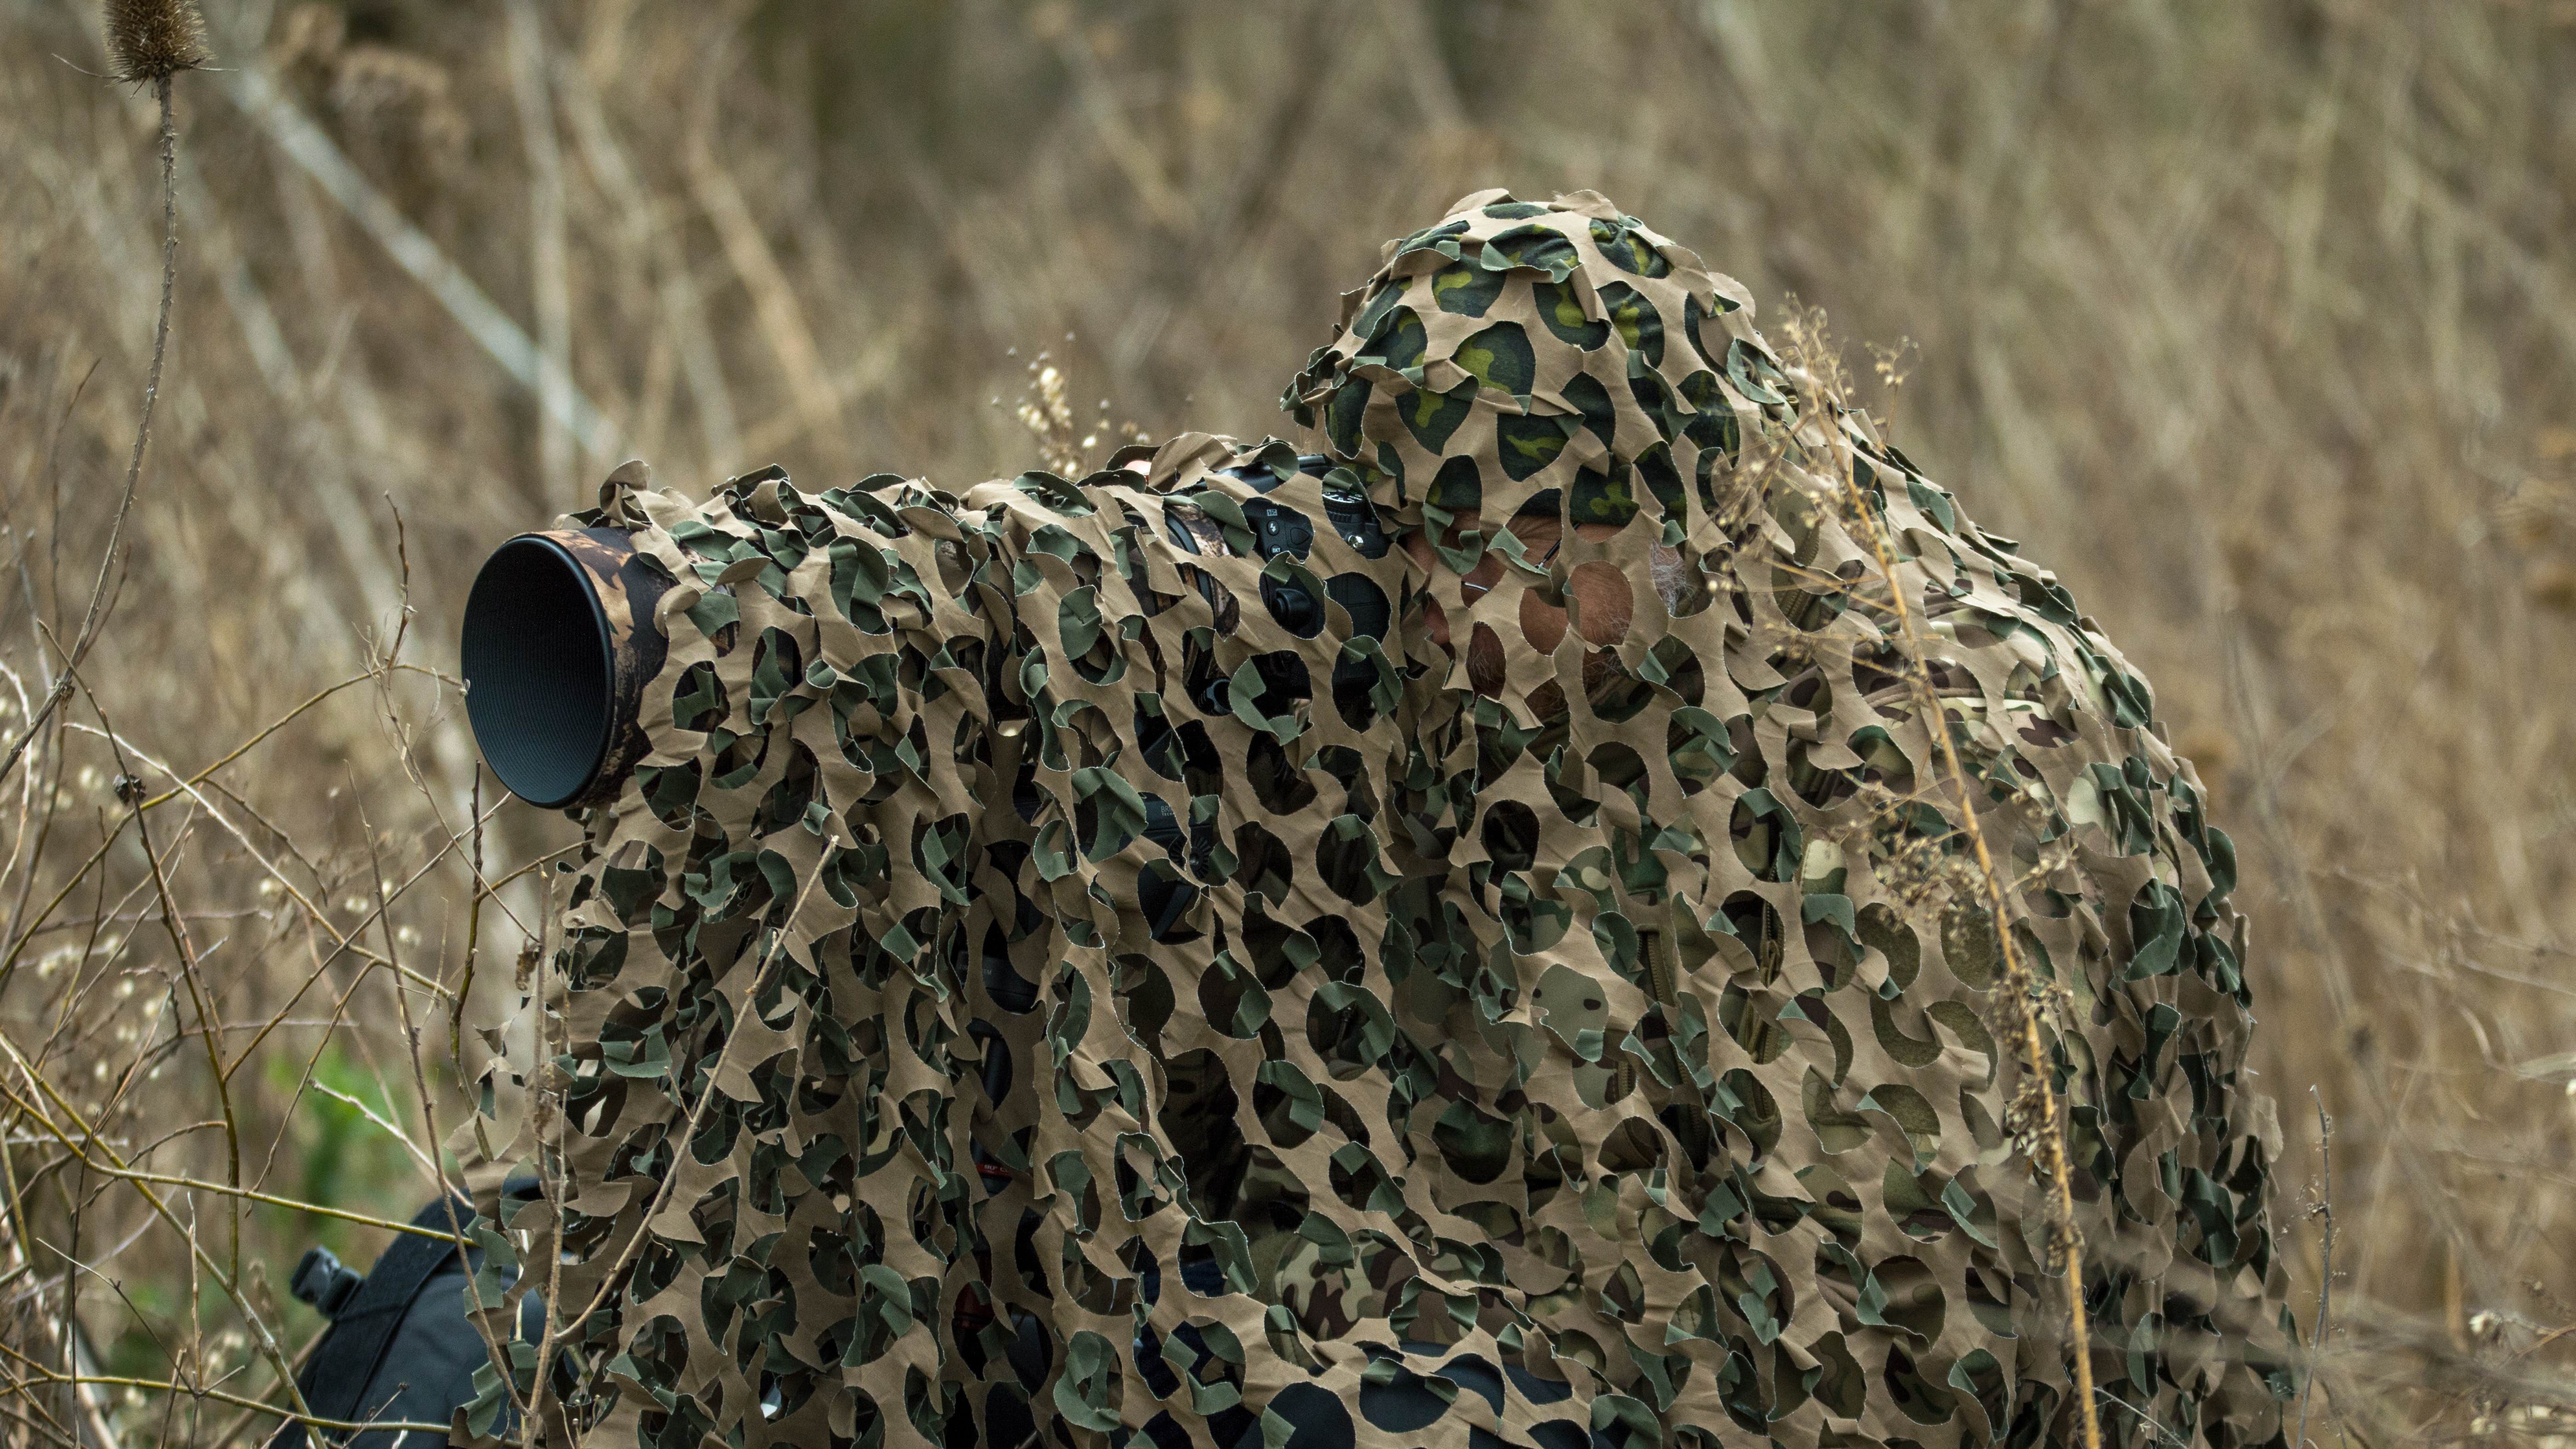
tree, nature, grass, plant, camera, photography, photographer, leaf, flower, trunk, wildlife, lens, autumn, fauna, outdoors, masking, telephoto lens